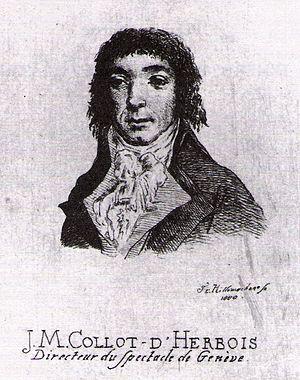
J.-M. Collot d'Herbois. Directeur du spectacle de Genève.
Jean-Marie Collot, dit Collot d'Herbois ou simplement d'Herbois, né à Paris le 19 juin 1749 et mort en déportation à Cayenne, en Guyane, le 8 juin 1796, est un comédien, auteur dramatique, directeur de théâtre, homme politique et révolutionnaire français, député montagnard de Paris à la Convention nationale et membre du Comité de salut public.